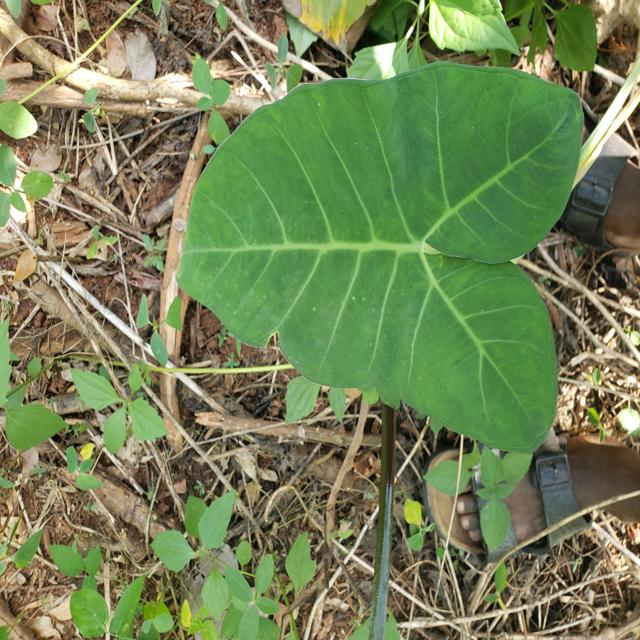
Label: Healthy